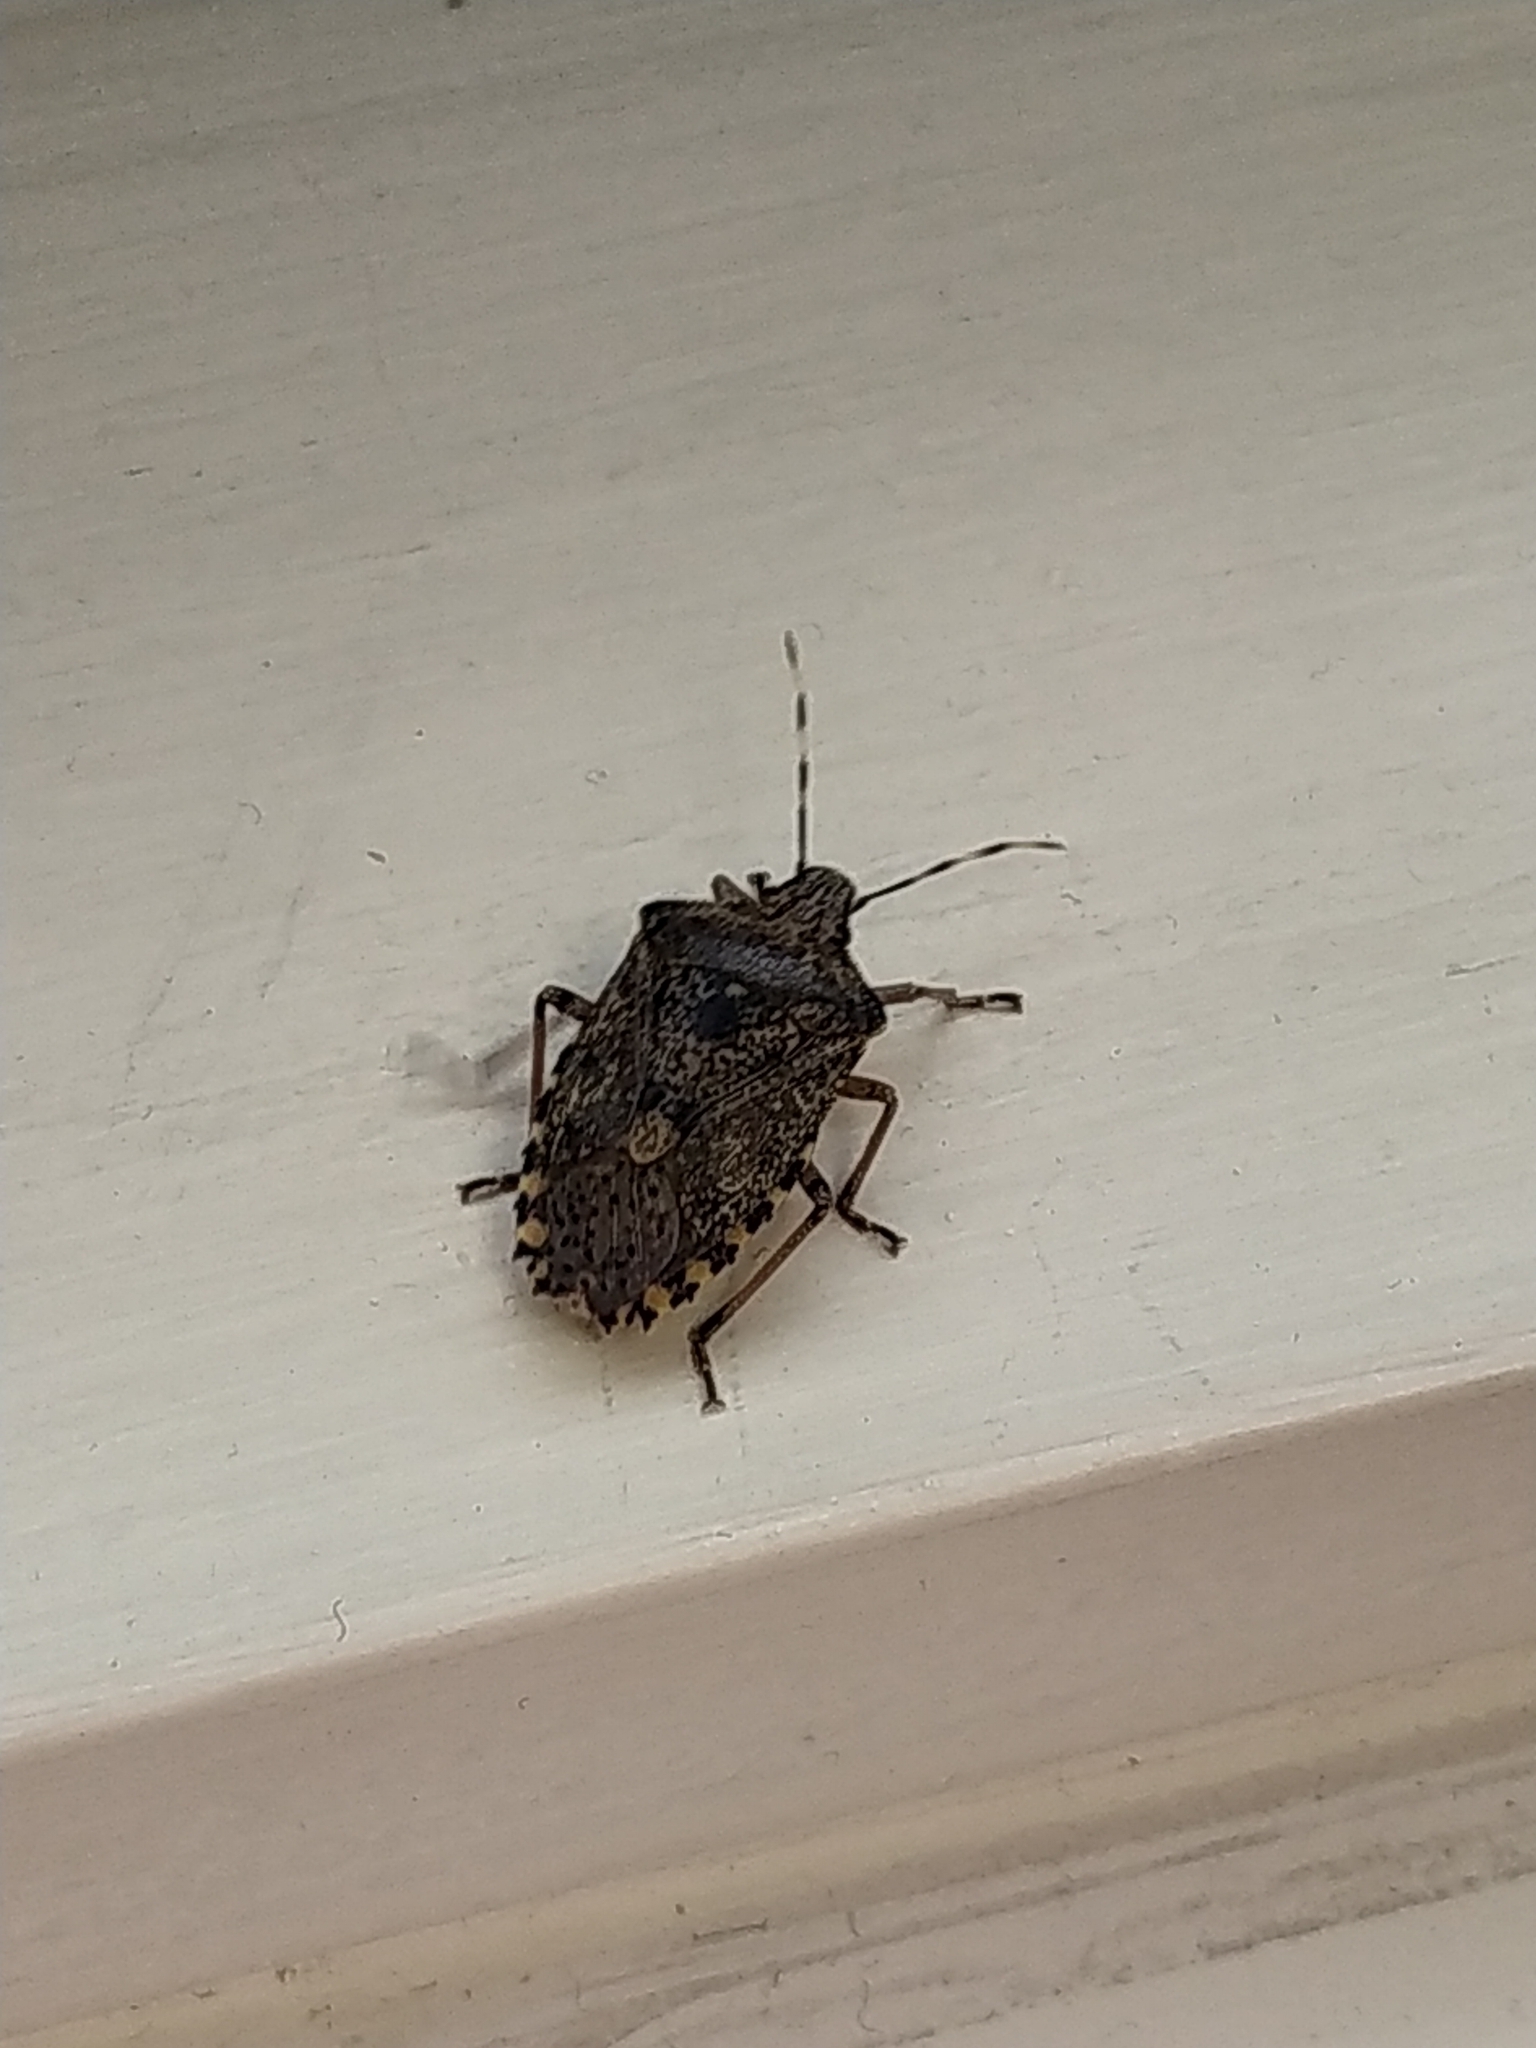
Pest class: stink_bug